Celsus

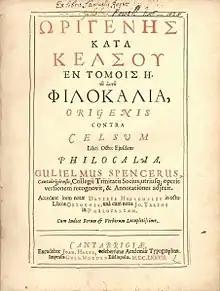
Origen, "Contra Celsum" (Cambridge, 1676 edition)

Celsus ("Kélsos") was a 2nd-century Greek philosopher and opponent of early Christianity. His literary work "The True Word" (also "Account", "Doctrine" or "Discourse"; Greek: ) survives exclusively via quotations in "Contra Celsum", a refutation written in 248 by Origen of Alexandria. "The True Word" is the earliest known comprehensive criticism of Christianity and Judaism.